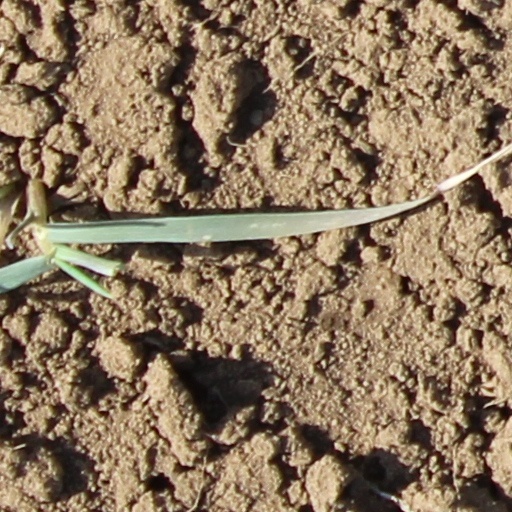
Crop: wheat